Megan Connolly (actress)

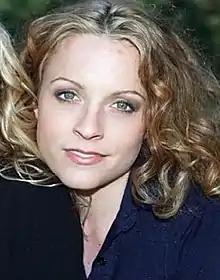

Megan Jennifer Connolly (9 April 1974 – 6 September 2001) was an Australian actress, mainly of soap opera. She grew up in the northern Sydney suburb of St Ives, New South Wales.